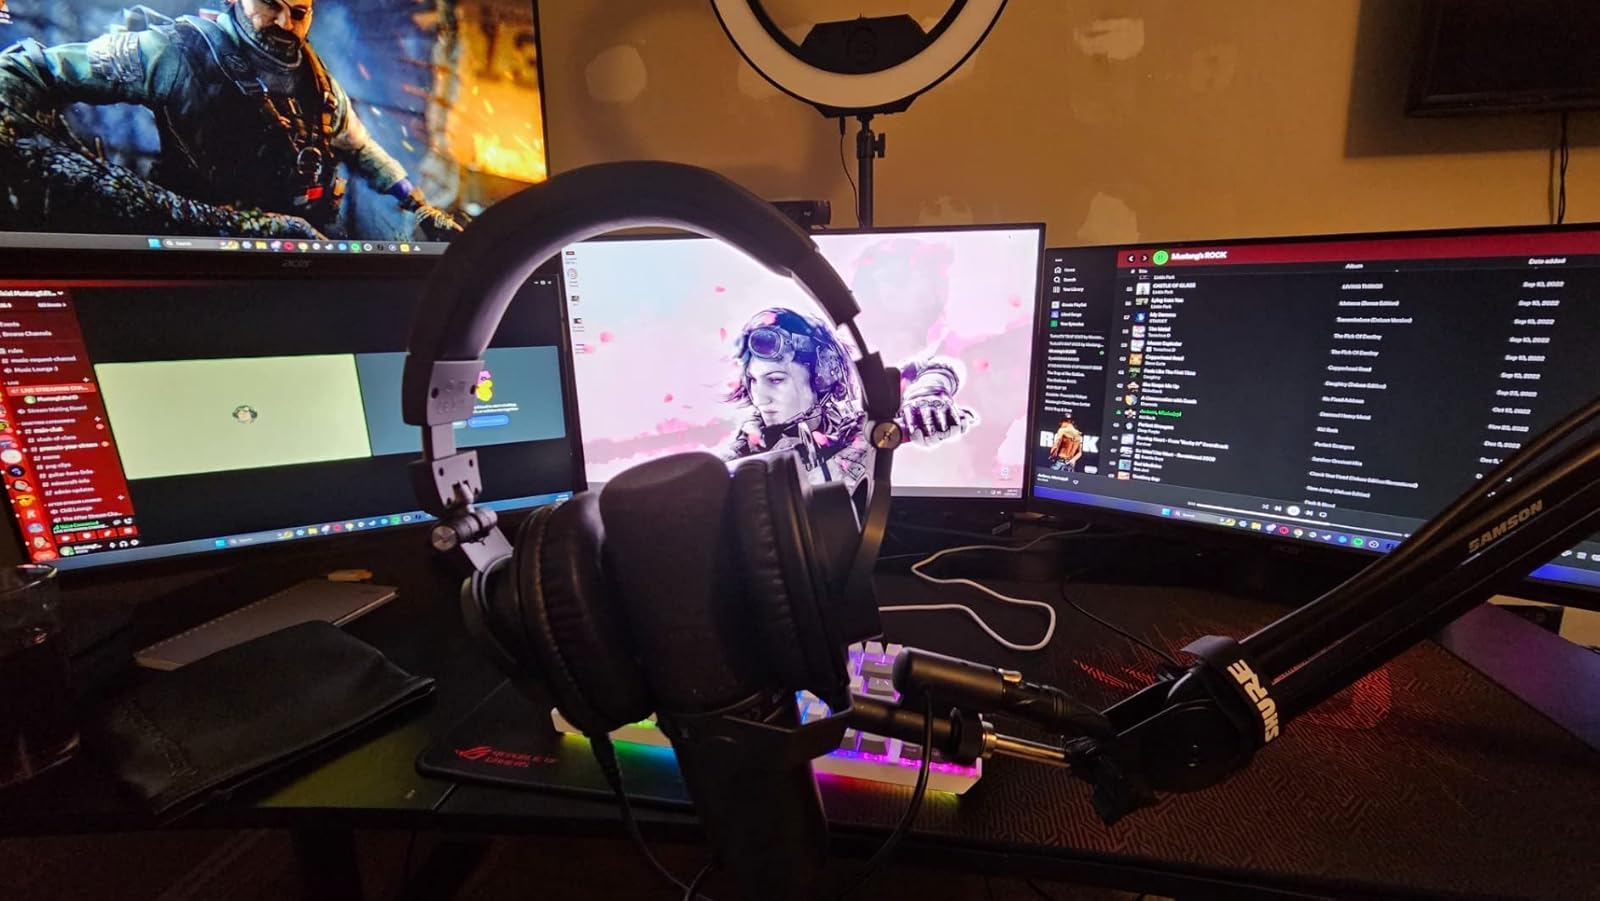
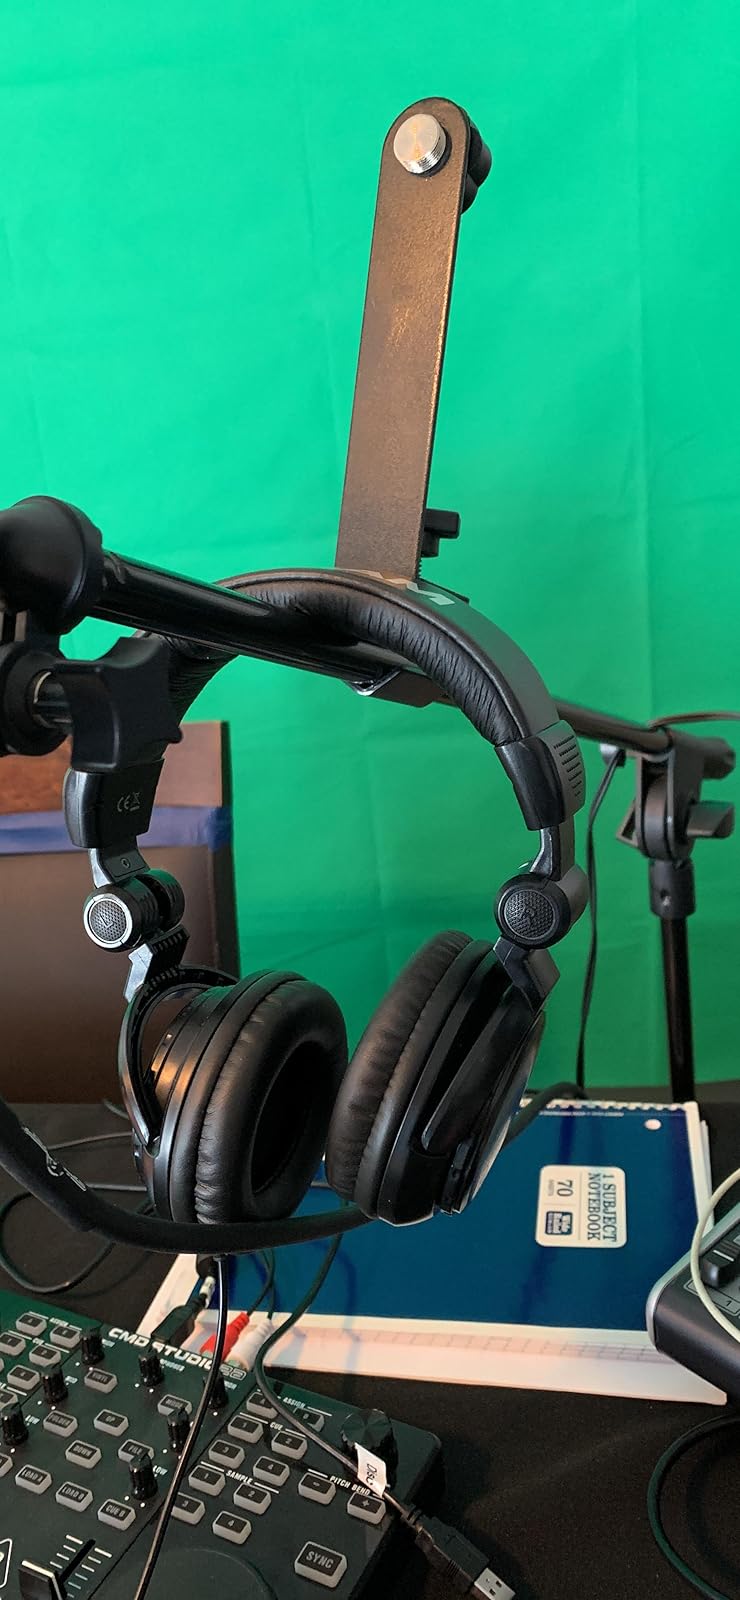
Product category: headphones
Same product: no